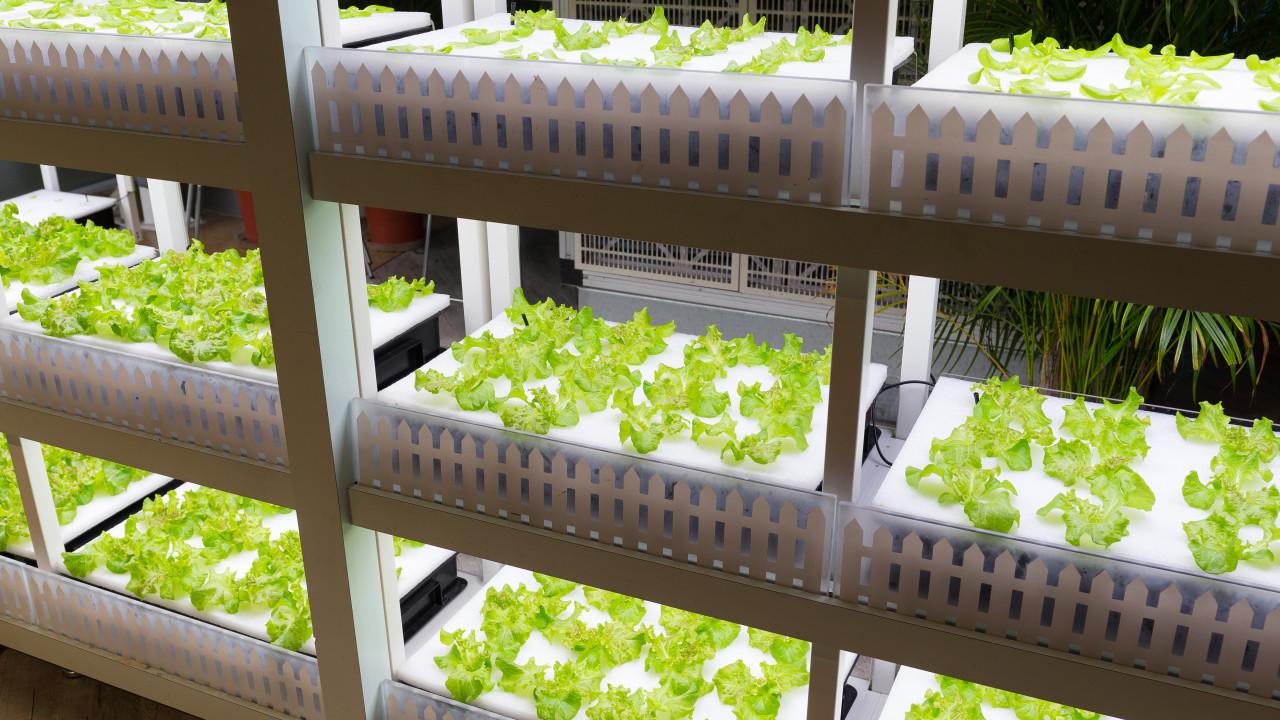
Mashine ya kisasa ya kilimo, ambapo kuna mboga za majani zimepandwa kwenye sehemu zilizopangwa kwa ngazi ndani ya jengo. Kila safu ina uzio mdogo wa rangi nyeupe unaofanana na uzio wa mbao, na mimea inakua bila udongo ikichukua virutubisho moja kwa moja kutoka kwenye maji maalumu. Mwanga wa bandia unatumika kuimarisha ukuaji wa mimea ndani ya mazingira ya ndani.